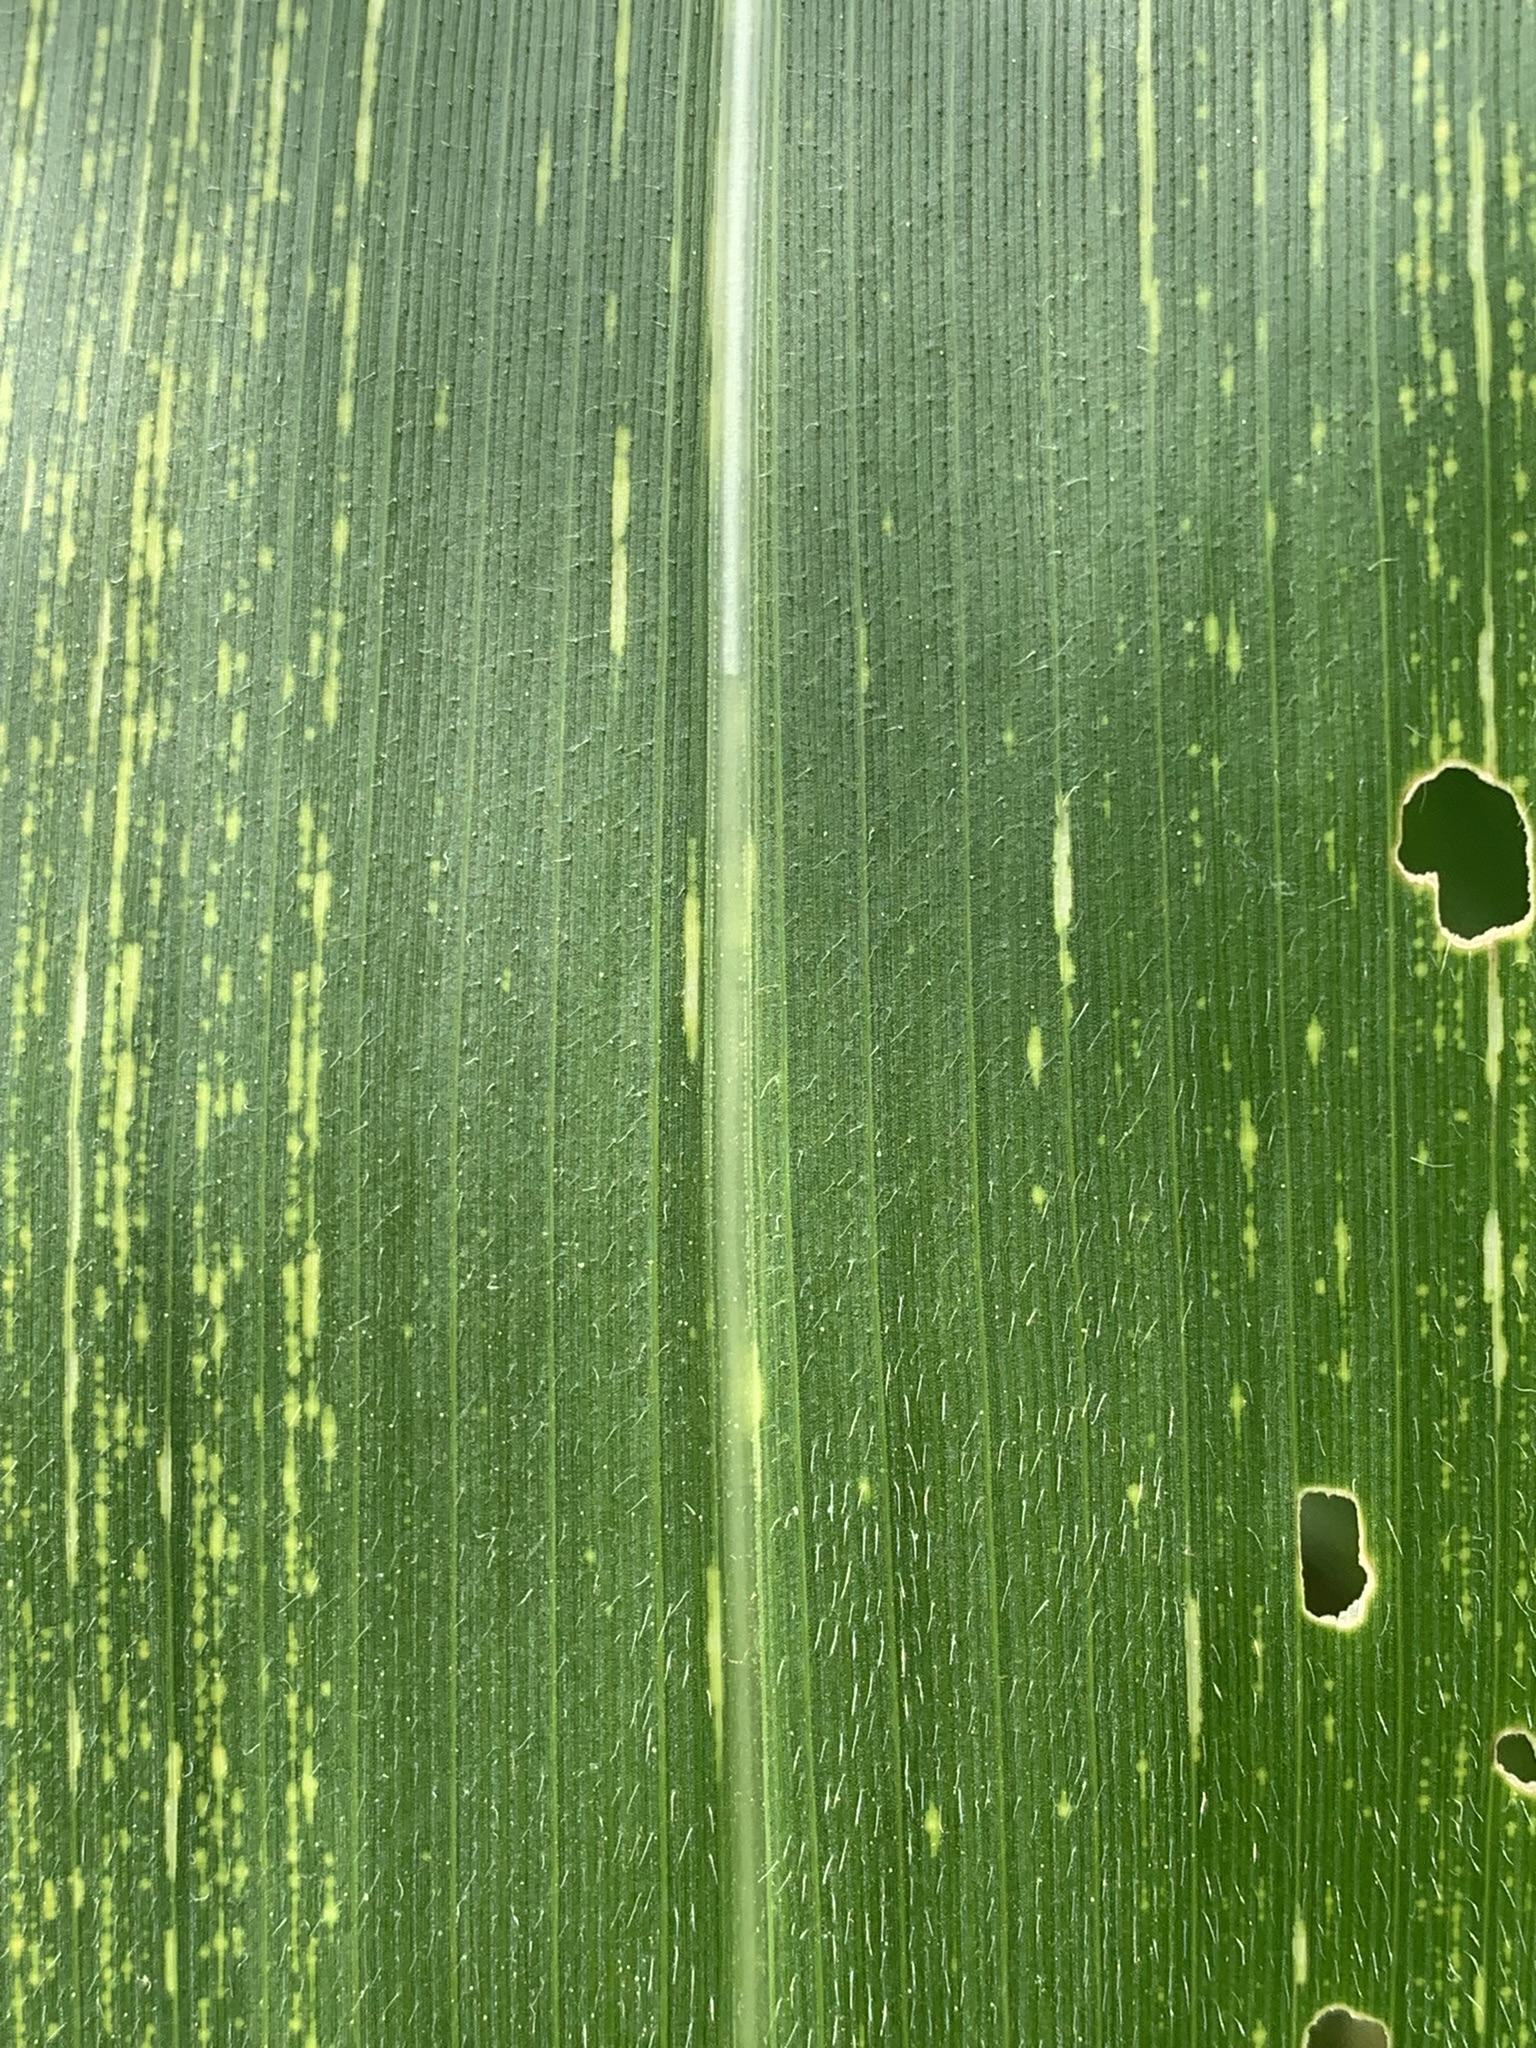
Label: MSV